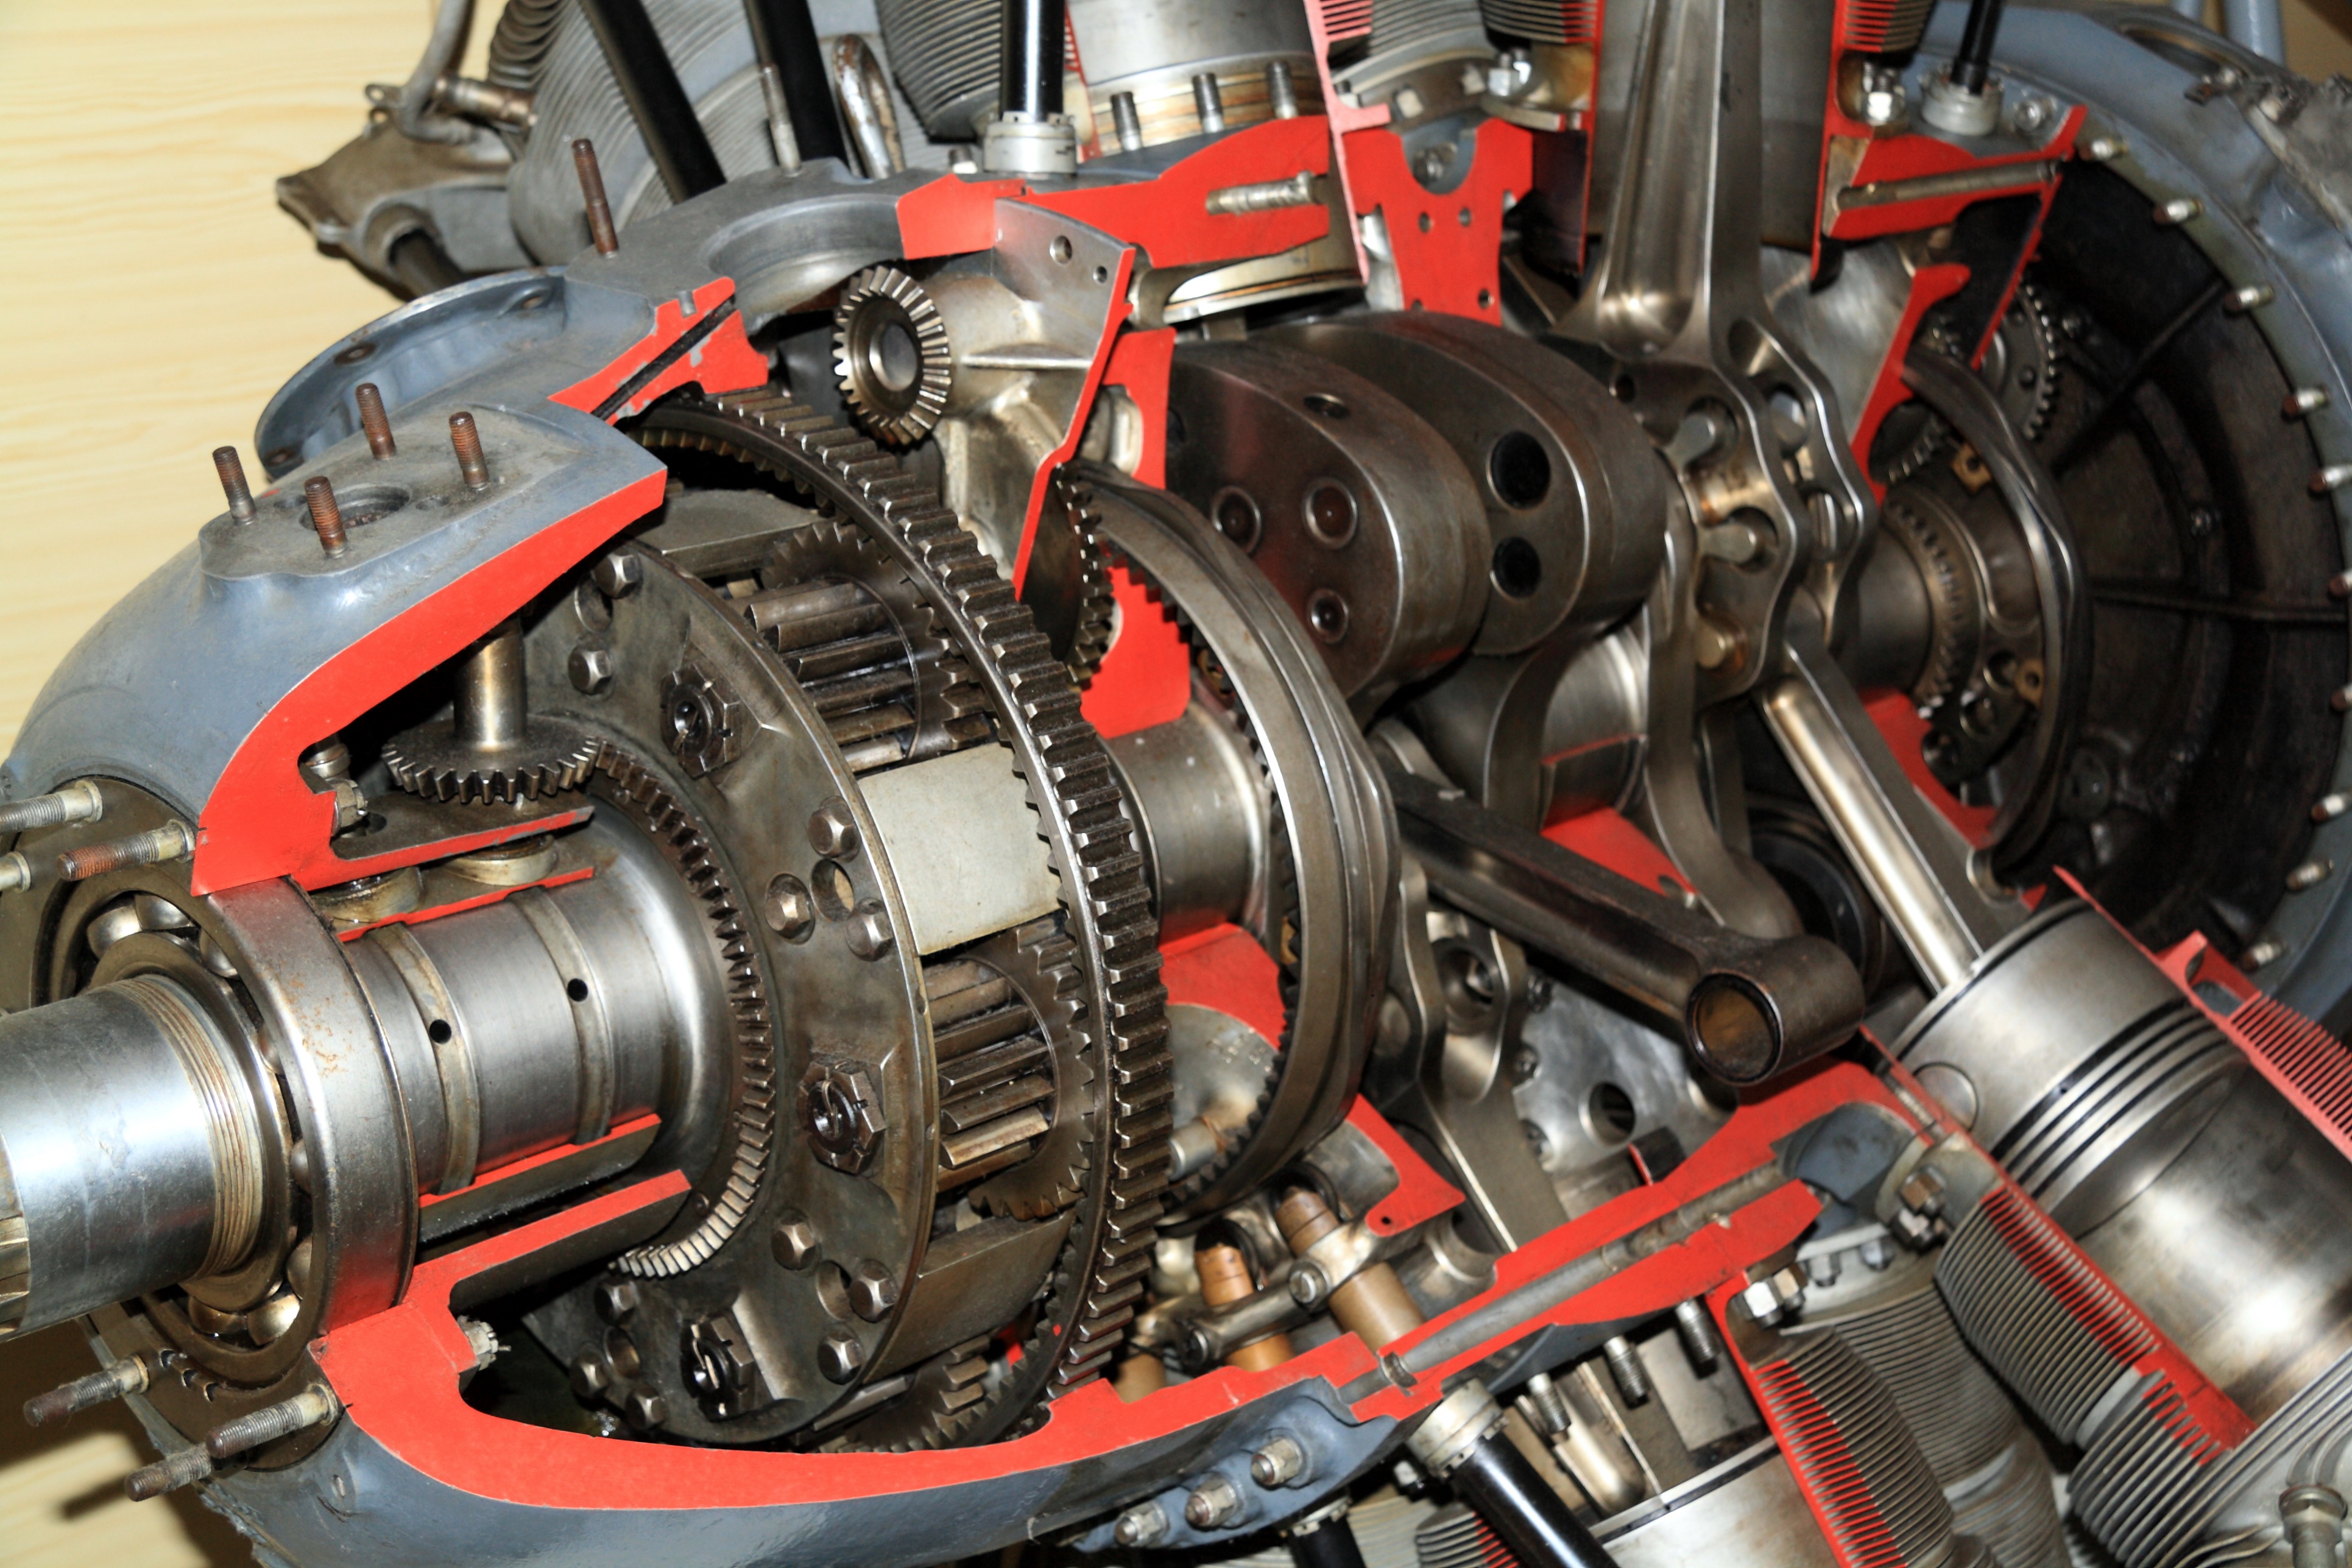
wheel, airplane, museum, aviation, machine, engine, germany, cylinder, valve, cross section, radial, piston, auto part, hermekeil, aircraft engine, automotive engine part